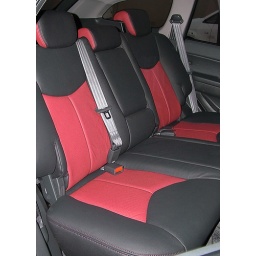
Rear seats in black / red combo